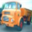
Label: truck